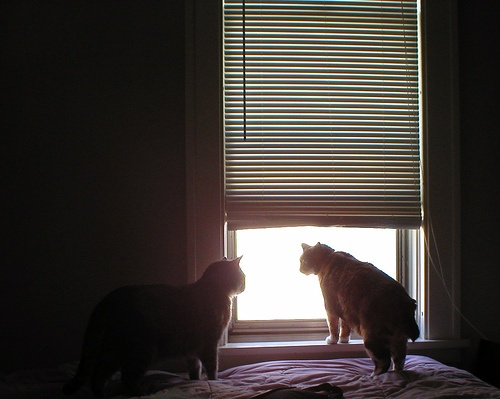
A couple of cats standing next to a window.
Two cats are looking out of a bedroom window.
Two cats stand on a bed and look out a window
two cats peer out of a window that has a window shade
The cats are standing at the window ledge for a look outside.